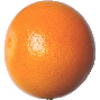
Label: pink_grapefruit